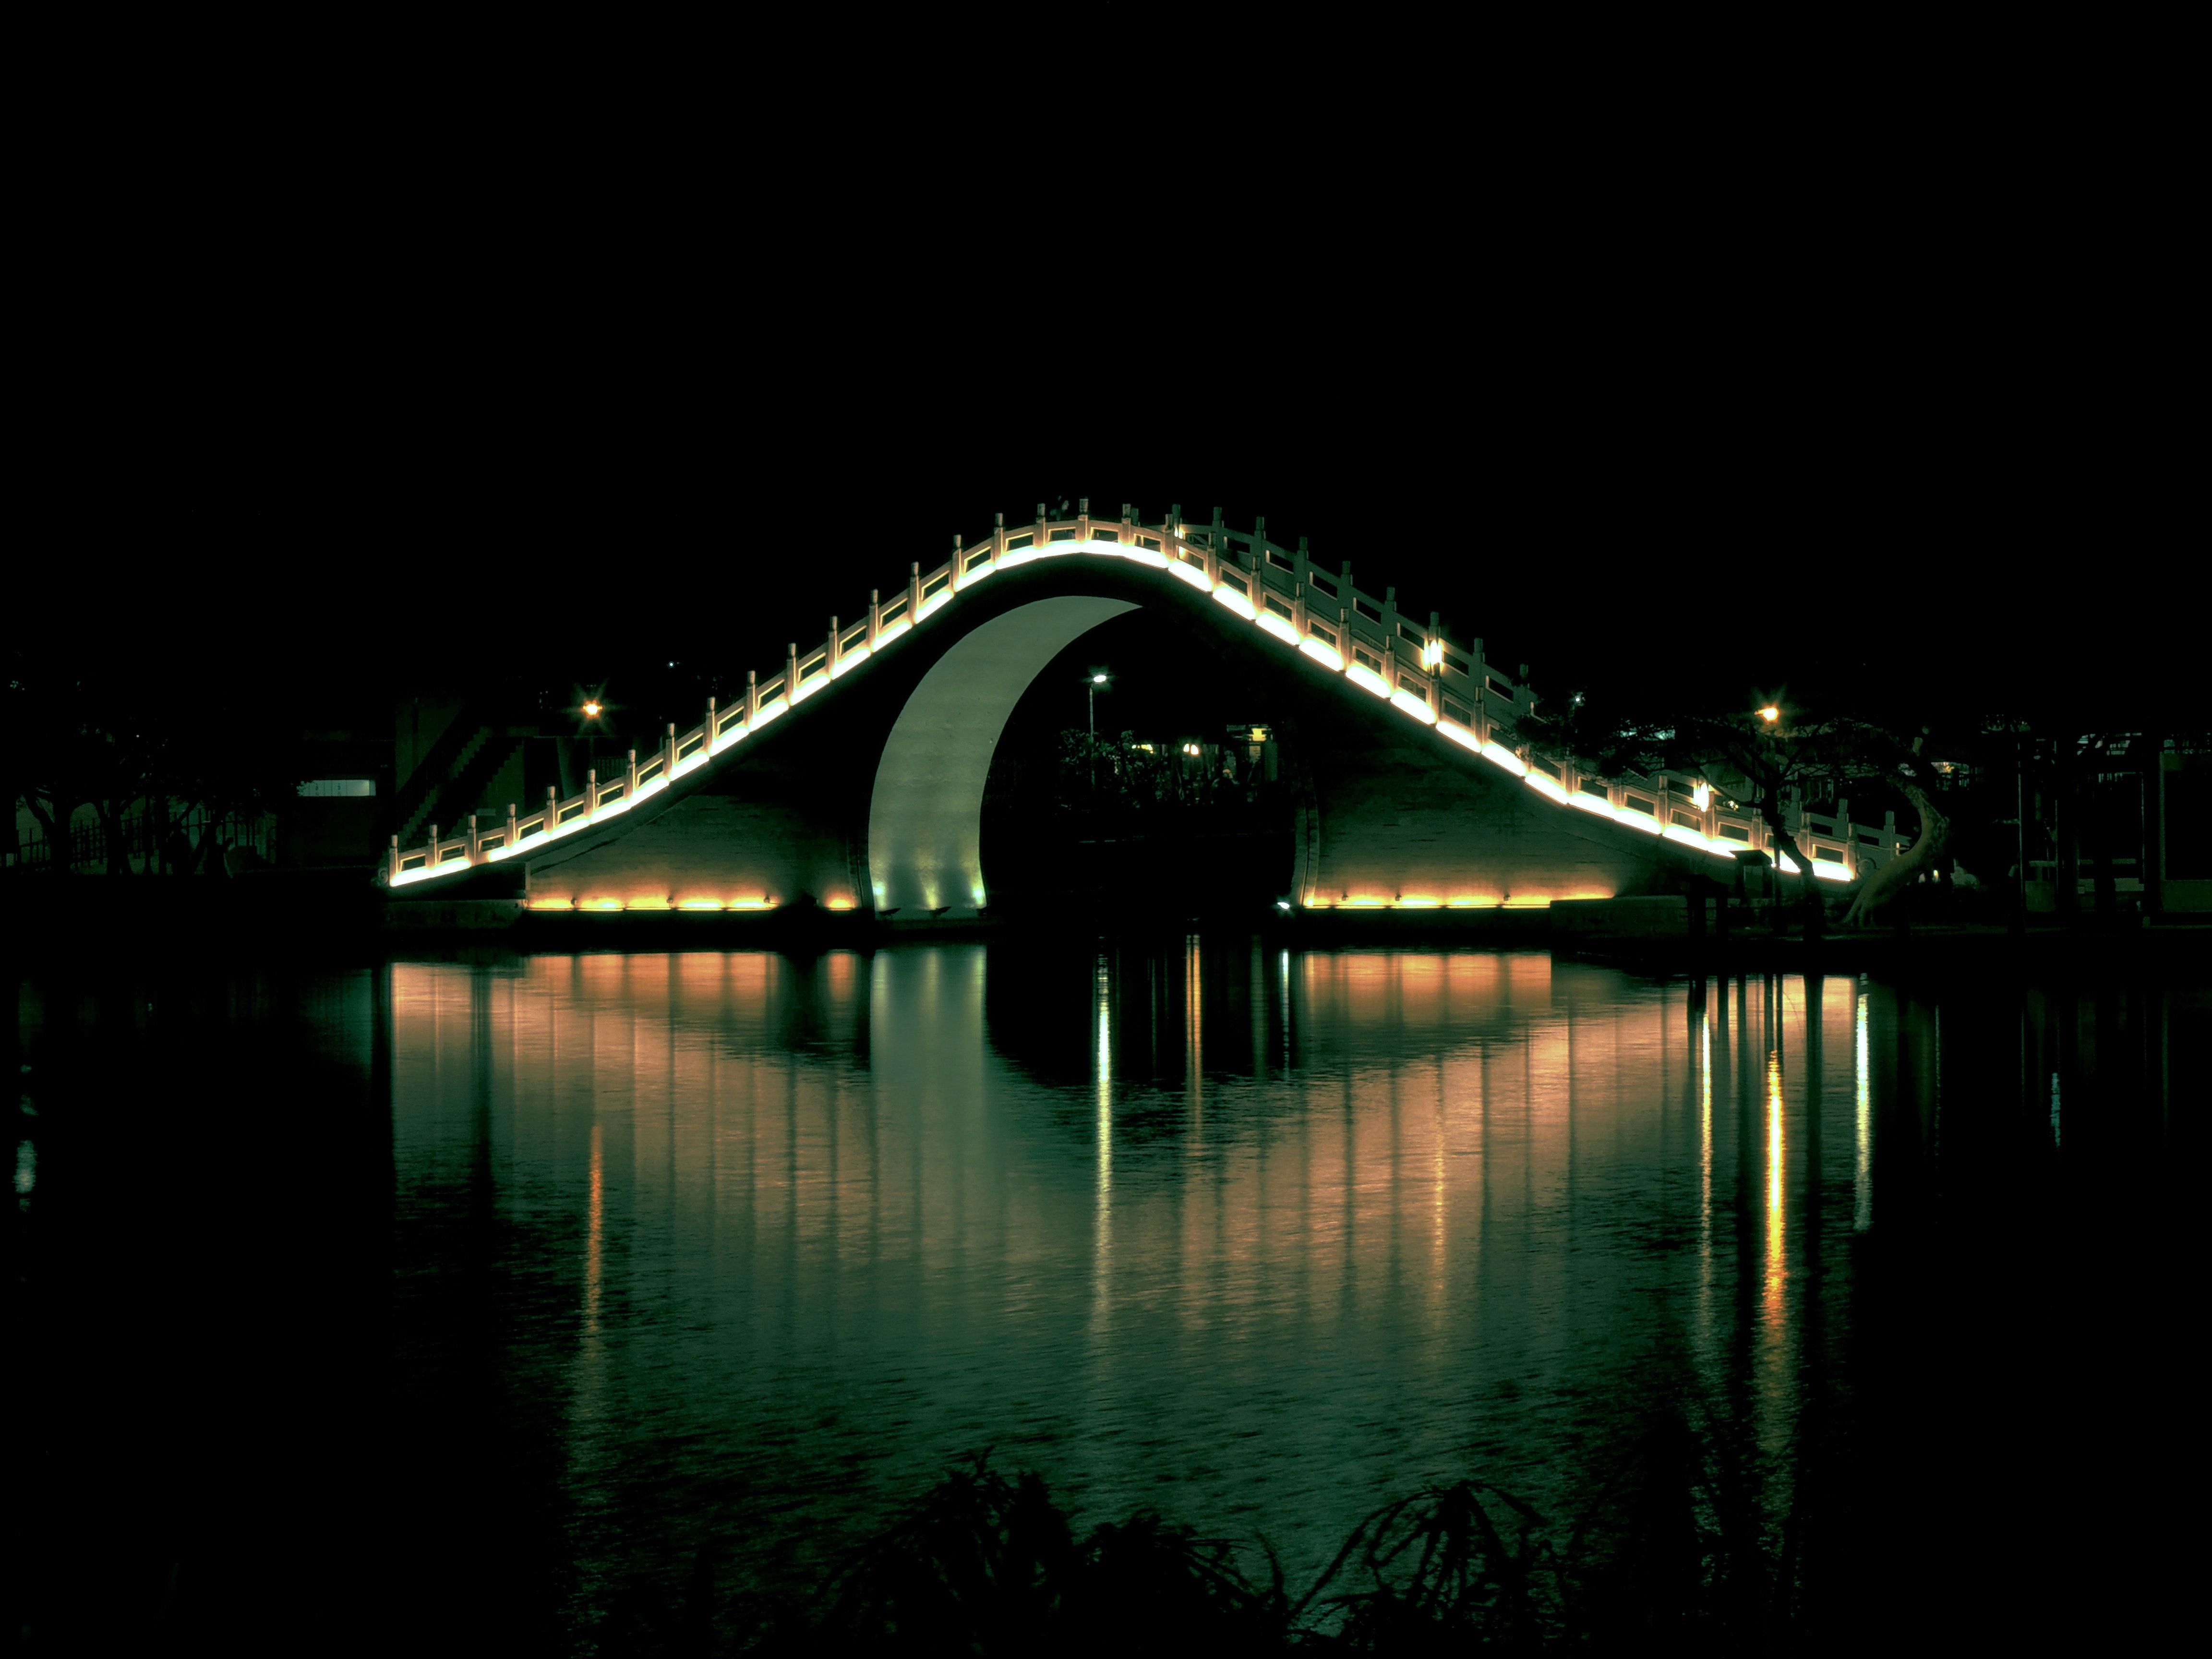
night, water, bridge, reflection, light, fixed link, lighting, darkness, architecture, midnight, river, waterway, sky, beam bridge, nonbuilding structure, symmetry